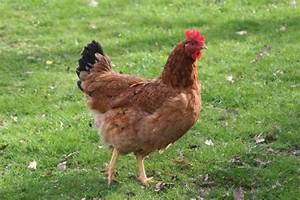
Label: gallina